Abiquiú, New Mexico

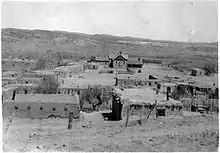
Abiquiú church and plaza around 1920.

Abiquiú was first settled in 1742 by 24 Tewa Pueblo families led by a Roman Catholic priest, Francisco Delgado. The Tewa returned to New Mexico after a lengthy residence among the Hopi people in what would become Arizona. Their settlement in Abiquiú was part of the strategy by New Mexican colonists to defend its frontiers against marauding indigenous peoples such as the Apache, Comanche, and Navajo. Abiquiú was on the northern border of the Spanish settlements of New Mexico. In 1747, in one of the numerous raids in the area, the Comanche took 23 women and children captive, forcing the temporary abandonment of Abiquiú. The captives probably were sold or traded in the flourishing slave trade between and among the Spanish and the surrounding indigenous nations.